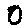
Label: 0